The Famous Five (Canada)

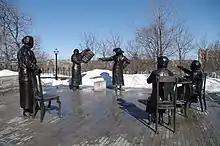
Statues of The Famous Five celebrating the decision of the Privy Council, at Parliament Hill in Ottawa, Ontario

On 27 August 1927, the five women, who became known as the Famous Five, sent a petition to the Governor General of Canada. The petition requested that the government ask the Supreme Court if power was vested in the governor general in council, the prime minister of Canada, or both, to appoint a woman to the Senate of Canada; and if it was constitutionally possible to make provisions that would allow for the appointment of a woman. In response to the petition, the Canadian government referred the following question to the Supreme Court: "Does the word 'Persons' in section 24 of the "British North America Act, 1867", include female persons?"